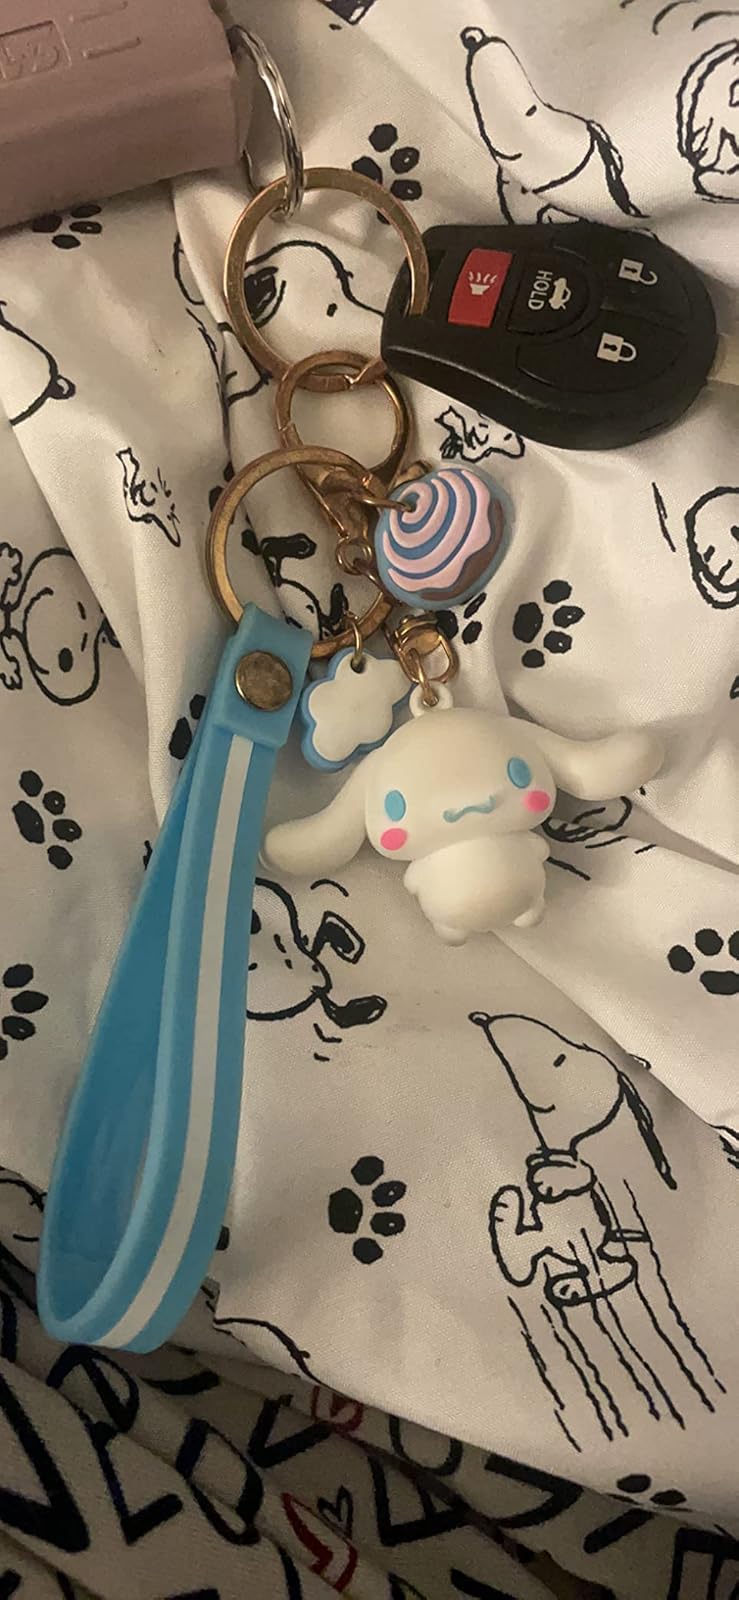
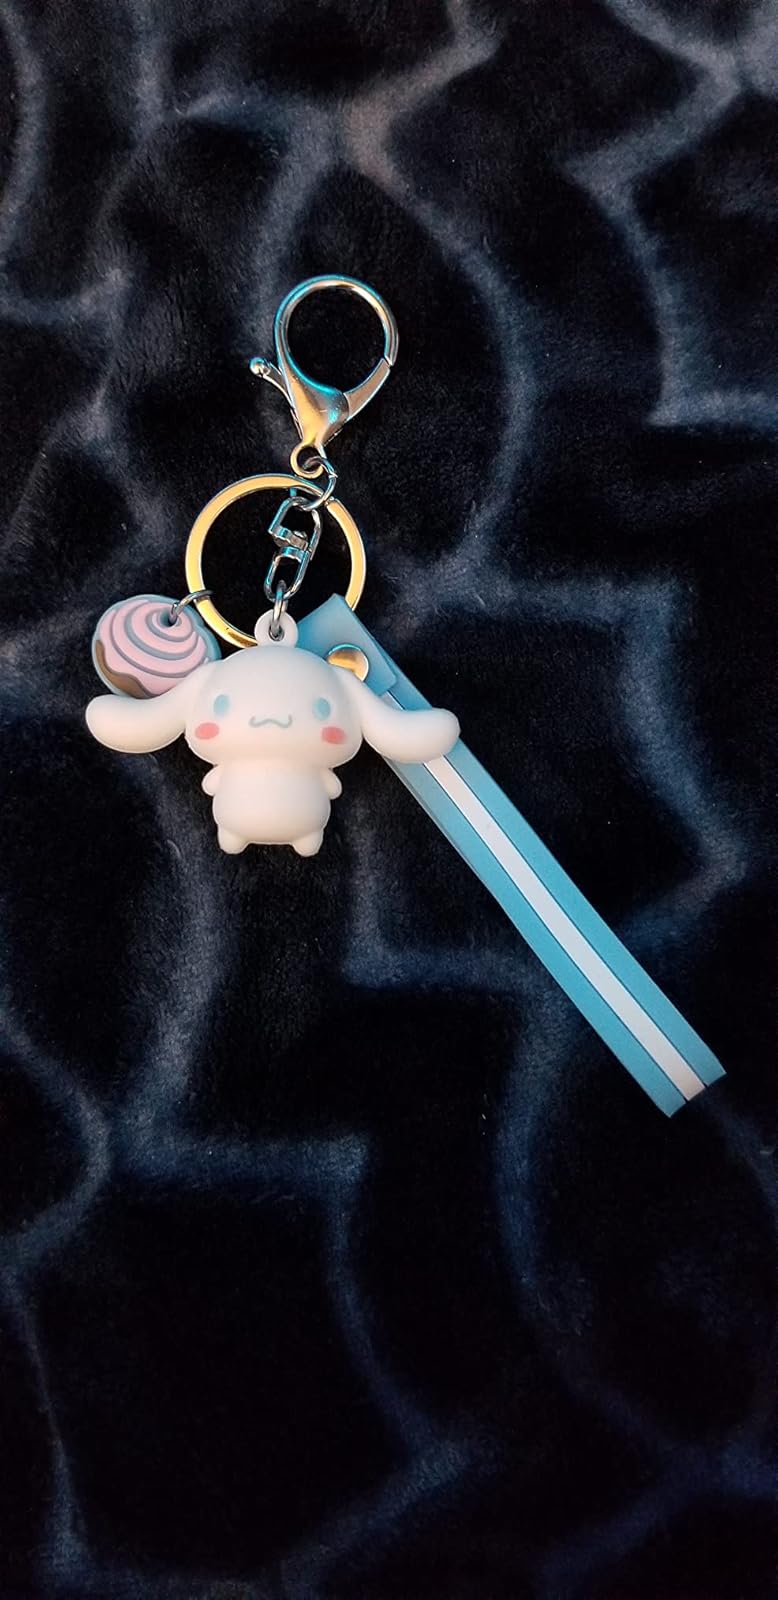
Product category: accessories_keychain
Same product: yes